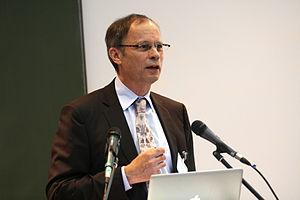
Un économiste est une personne spécialiste des sciences économiques. Il est souvent titulaire d'un doctorat d'économie. Dans la plupart des cas, il travaille en tant qu'enseignant ou chercheur dans une université, mais il peut également être employé dans un think-tank, une institution financière ou un organisme international.